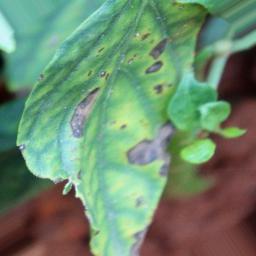
Label: cercospora